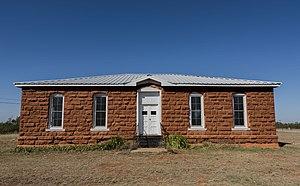
Clairemont est une ville fantôme américaine située dans le comté de Kent, au Texas. Autrefois siège de comté, elle est désertée au milieu du XXᵉ siècle. Son ancienne prison, l'Old Kent County Jail, constitue un Recorded Texas Historic Landmark depuis 1965.